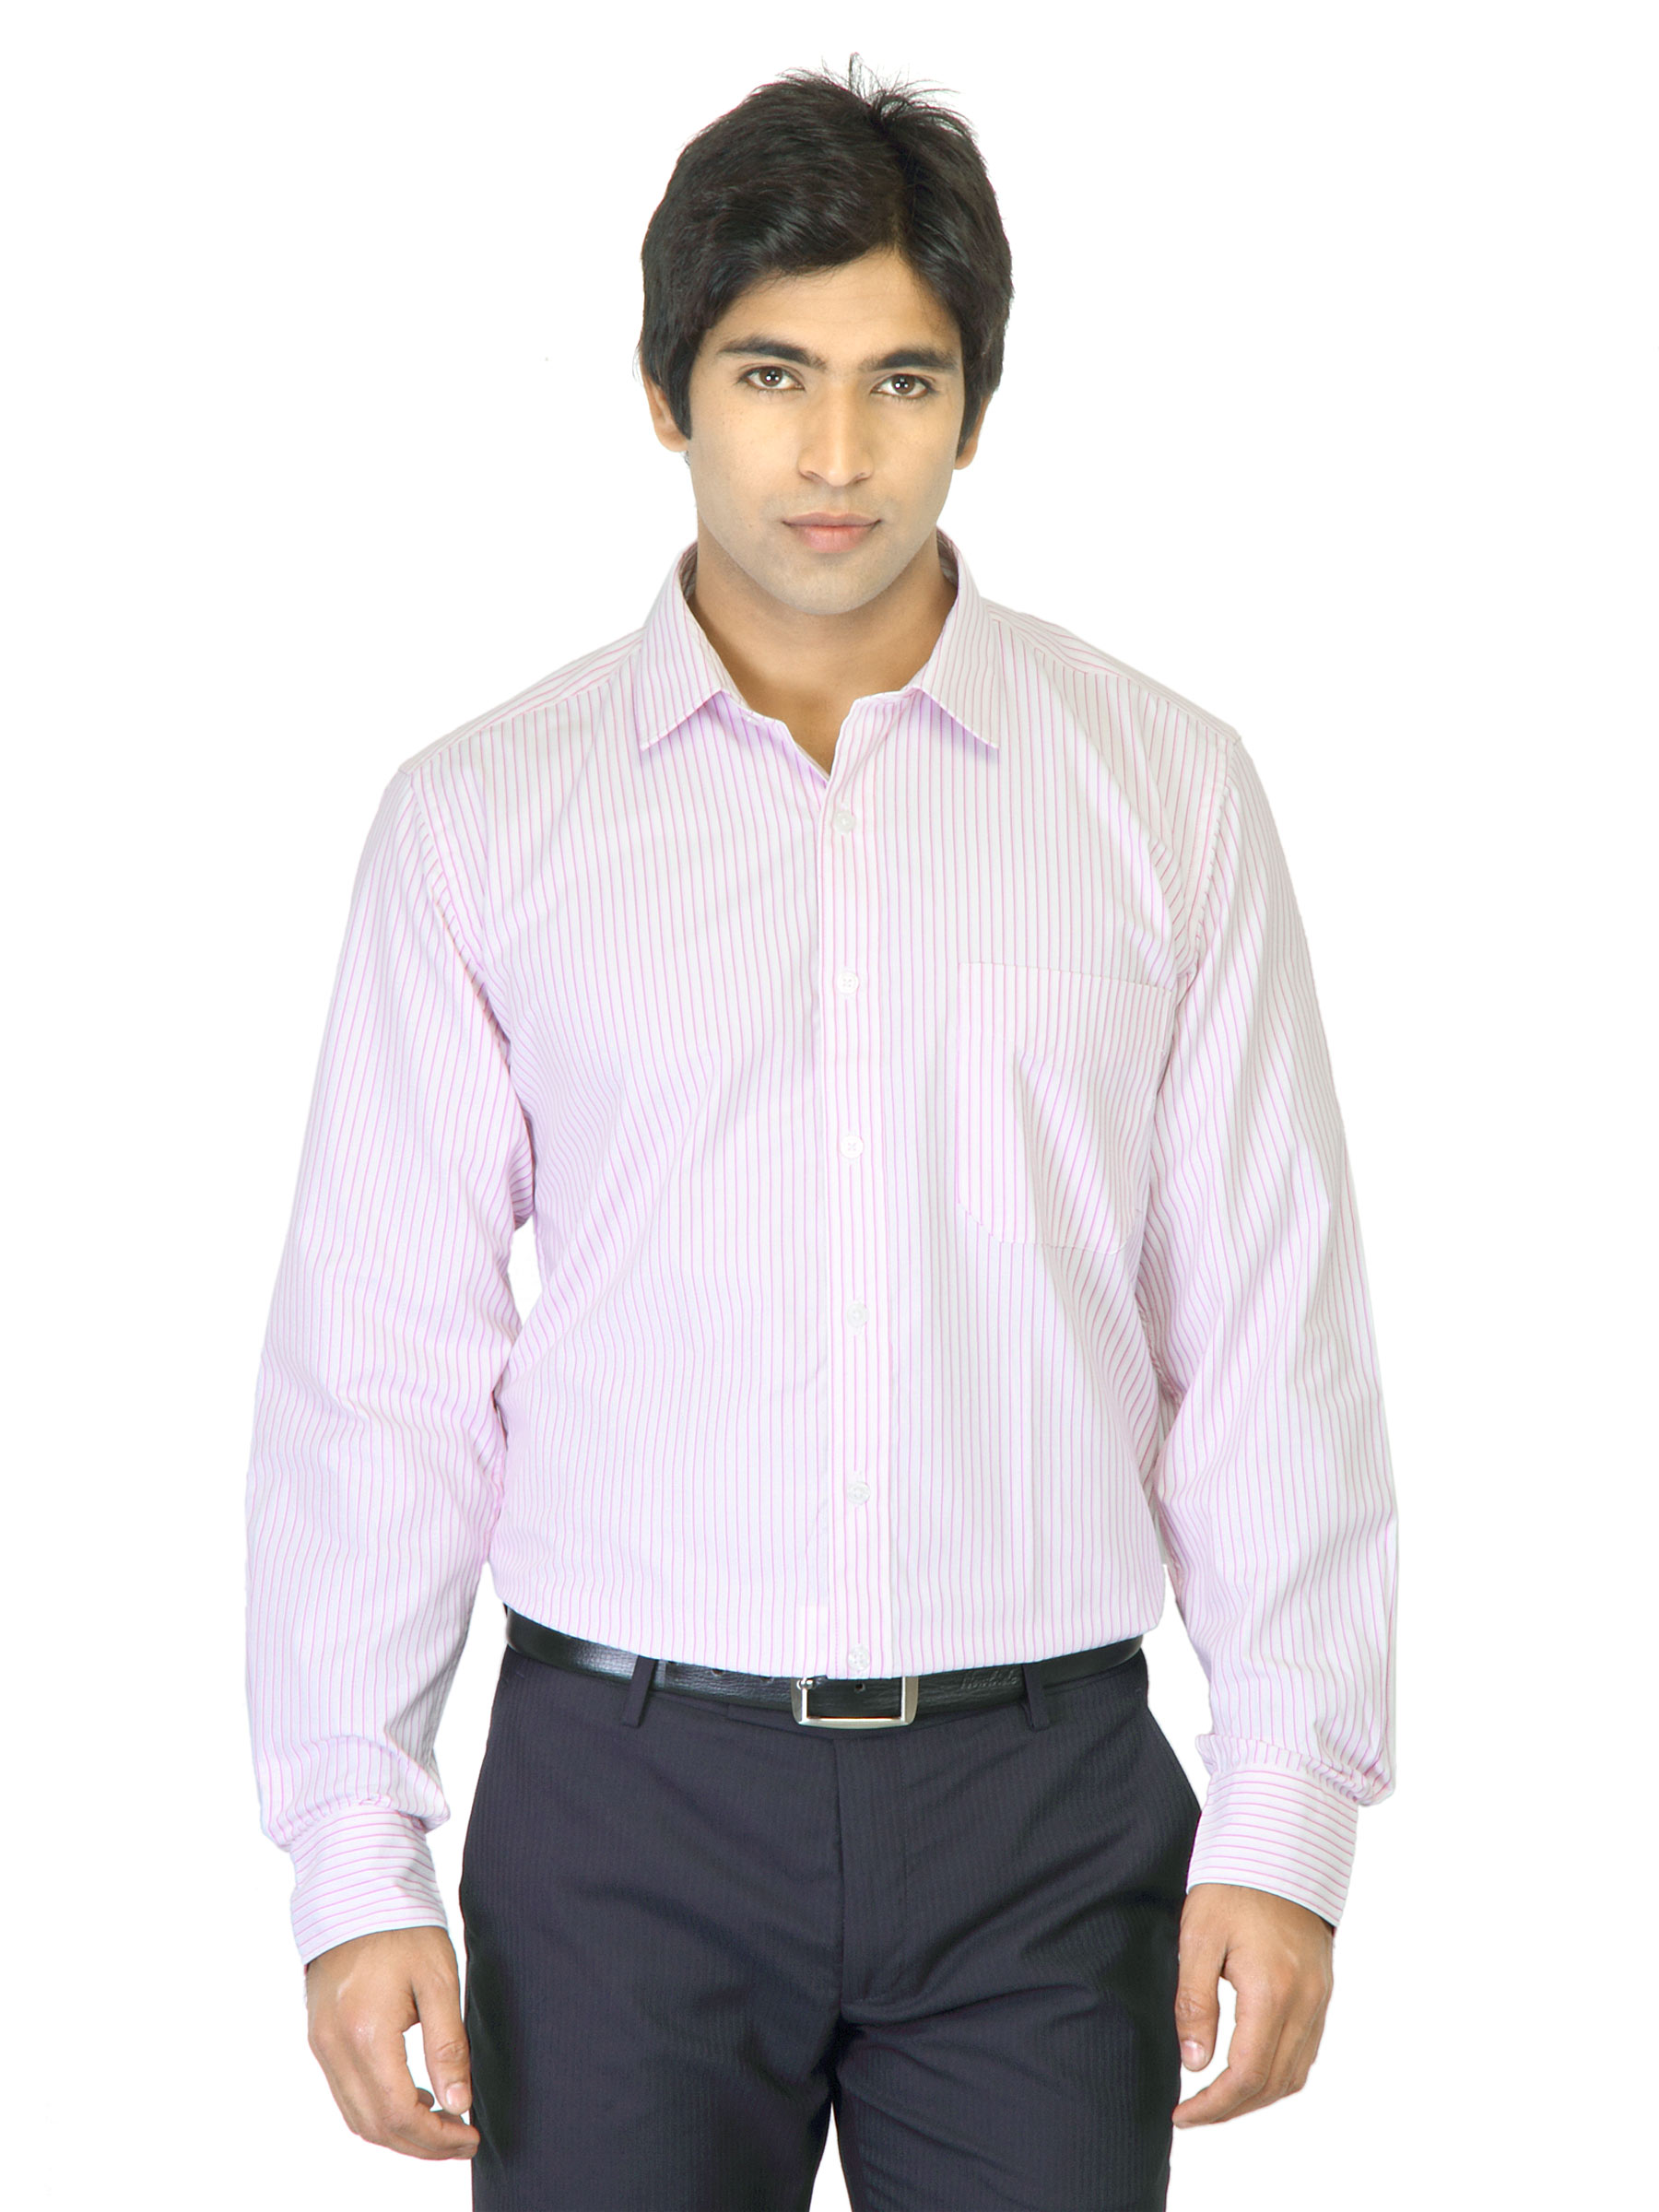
Mark Taylor Men Striped White Shirt
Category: Apparel / Topwear / Shirts
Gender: Men
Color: White
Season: Fall 2011
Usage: Casual